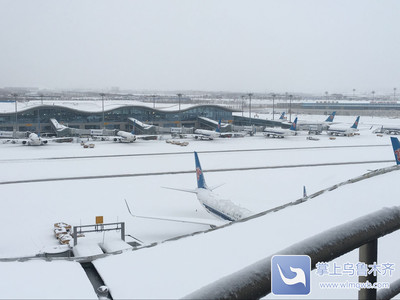
Weather: snow or frosty